Hoboken, New Jersey

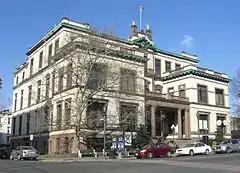
Hoboken City Hall on Washington Street between First Street and Newark Street

In the 1960s, working pay and conditions began to deteriorate: turn-of-the century housing started to look shabby and feel crowded, shipbuilding was cheaper overseas, and single-story plants surrounded by parking lots made manufacturing and distribution more economical than old brick buildings on congested urban streets. The city appeared to be in the throes of inexorable decline as industries sought (what had been) greener pastures, port operations shifted to larger facilities on Newark Bay, and the car, truck and plane displaced the railroad and ship as the transportation modes of choice in the United States. Many Hobokenites headed to the suburbs, often the close by ones in Bergen and Passaic Counties, and real-estate values declined. Hoboken sank from its earlier incarnation as a lively port town into a rundown condition and was often included in lists with other New Jersey cities experiencing the same phenomenon, such as Paterson, Elizabeth, Camden, and neighboring Jersey City.